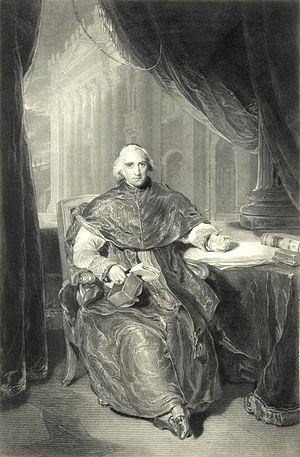
Le cardinal Ercole Consalvi
Ercole Consalvi, né le 8 juin 1757 à Rome, mort le 24 janvier 1824 au même endroit, homme d'État et dignitaire de l'Église catholique romaine, cardinal secrétaire d'État de Pie VII de 1800 à 1806 et de 1814 à 1823.
La délégation apostolique d'Ascoli fut une subdivision administrative de l’état pontifical, institué en 1816 par le pape Pie VII dans le territoire des Marches. Dans sa conformation définitive de 1831, elle confinait au nord avec les délégations de Fermo, Macerata et Camerino, à l’est avec la mer Adriatique, à l’ouest avec la délégation de Spoleto et au sud avec le royaume des Deux-Siciles.